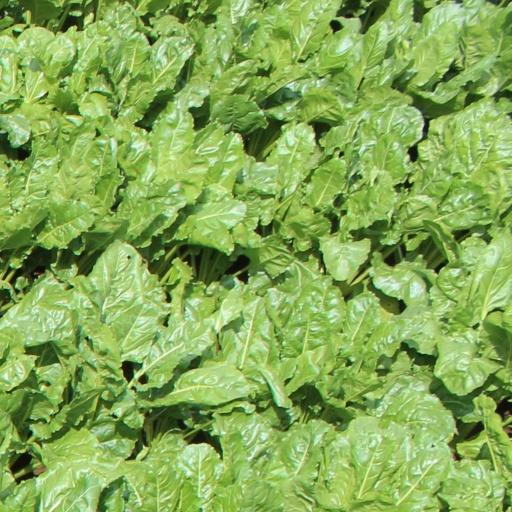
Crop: sugar beet